Air warfare of World War II

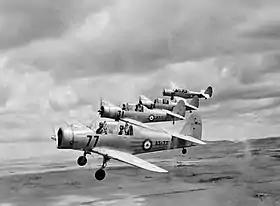
CAC Wackett trainers of the Royal Australian Air Force in 1942

By the end of the war, Soviet annual aircraft production had risen sharply with annual Soviet production peaking at 40,000 aircraft in 1944. Some 157,000 aircraft were produced, of which 126,000 were combat types for the "Voyenno-Vozdushnye Sily" (Военно Воздушные Силы, lit. "Military Aerial Forces") or VVS, while the others were transports, trainers, and other auxiliary aircraft. The critical importance of the ground attack role in defending the Soviet Union from the Axis' Operation Barbarossa through to the final defeat of Nazi Germany with the Battle of Berlin resulted in the Soviet military aviation industry creating more examples of the Ilyushin Il-2 "Shturmovik" during the war than any other military aircraft design in aviation history, with just over 36,000 examples produced.